Division of Korea

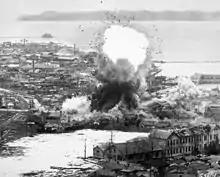
U.S. planes bombing Wonsan, North Korea, 1951

While UN intervention was conceived as restoring the border at the 38th parallel, Syngman Rhee argued that the attack of the North had obliterated the boundary. Similarly UN Commander in Chief, General Douglas MacArthur stated that he intended to unify Korea, not just drive the North Korean forces back behind the border. However, the North overran 90% of the south until a counter-attack by US-led forces. As the North Korean forces were driven from the south, South Korean forces crossed the 38th parallel on 1 October, and American and other UN forces followed a week later. This was despite warnings from the People's Republic of China that it would intervene if American troops crossed the parallel. As it occupied the north, the Republic of Korea, in turn, attempted to unify the country under its regime, with the Korean National Police enforcing political indoctrination. As US-led forces pushed into the north, China unleashed a counter-attack which drove them back into the south.